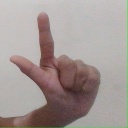
अक्षर: ल